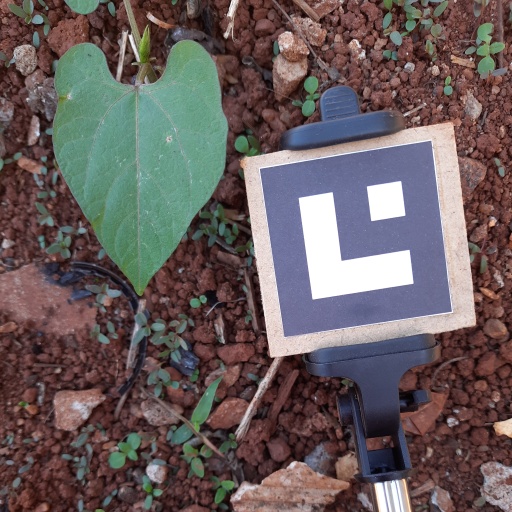
Observations: flat surface, no eating holes, under shade